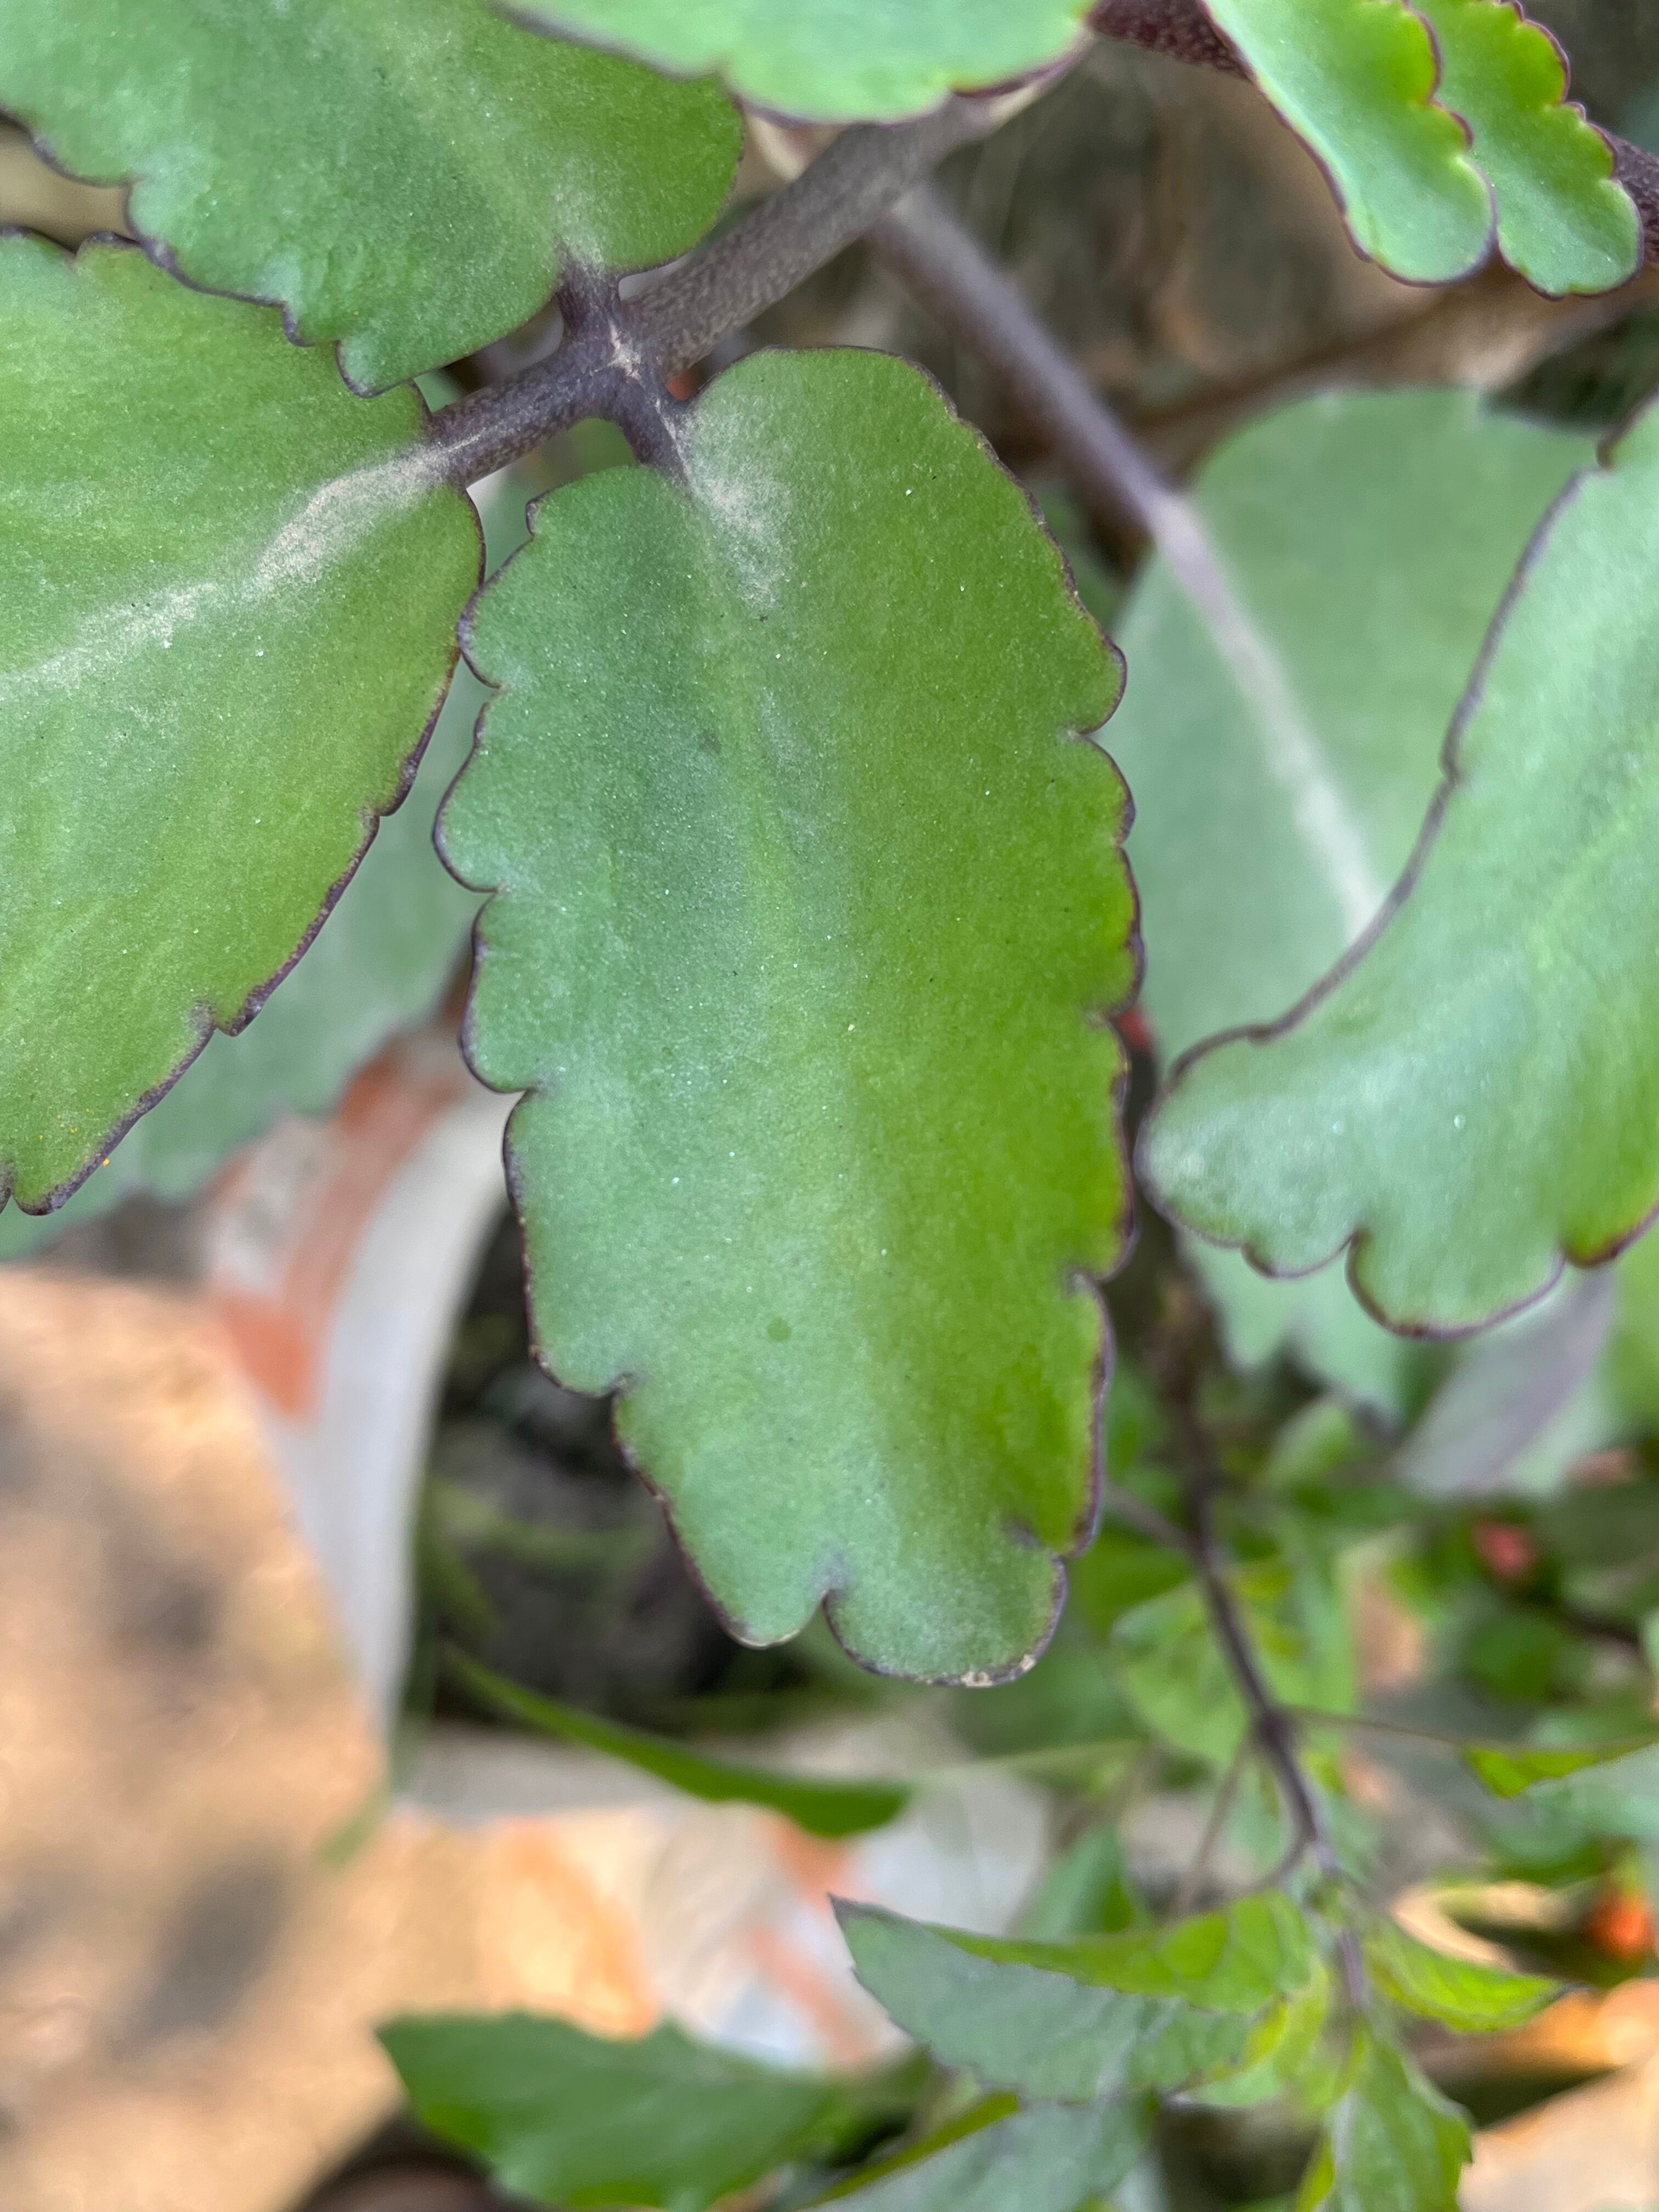
Plant species: kalanchoe-pinnata